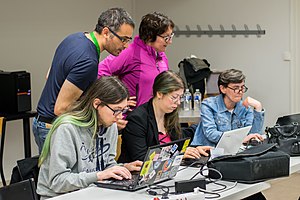
Fællesskab
Wikipedianere forsøger i fællesskab at skrive en encyklopædi.
Fællesskab er en samling af mennesker, som bindes sammen af noget de har til fælles, hvilket vil sige noget de er enige om, har samme synspunkt på eller f.eks. en interesse de deler med hinanden. Fællesskab kan også være sammenhold.